Johann Daniel Schöpflin

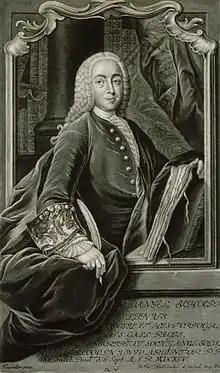
Johann Daniel Schöpflin : contemporary engraving

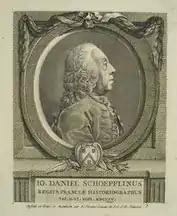
Johann Daniel Schöpflin : engraving by Egid Verhelst

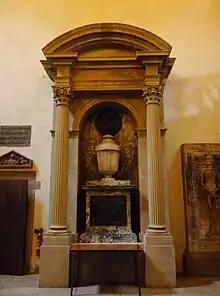
Memorial to Johann Daniel Schöpflin in St. Thomas Church, Strasbourg

Johann Daniel Schöpflin (6 September 1694, Sulzburg – 7 August 1771, Strasbourg) was a professor of history, rhetoric and law at the University of Strasbourg. He was one of Johann Wolfgang von Goethe’s teachers.